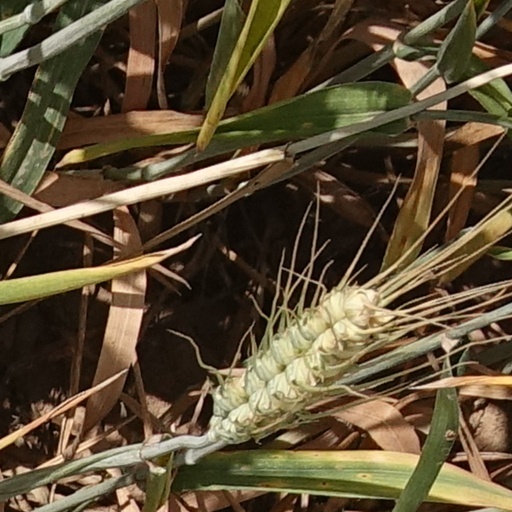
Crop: wheat